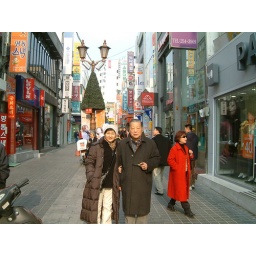
at the busiest street in suburb area with my dad after the famous roast chicken lunch